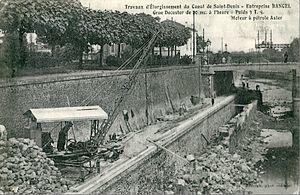
Carte postale ancienne éditée par Pichault Travaux_d'élargissement du Canal de Saint-Denis -Entreprise Bancel Grue Decoster, Moteur à pétrôle Aster
Pierre Decoster était un mécanicien français d’origine belge, constructeur de machines-outils.
Le canal Saint-Denis est un canal long de 6,6 km qui relie le canal de l'Ourcq, dans le 19ᵉ arrondissement de Paris, à la section de la Seine située sur la commune de Saint-Denis.